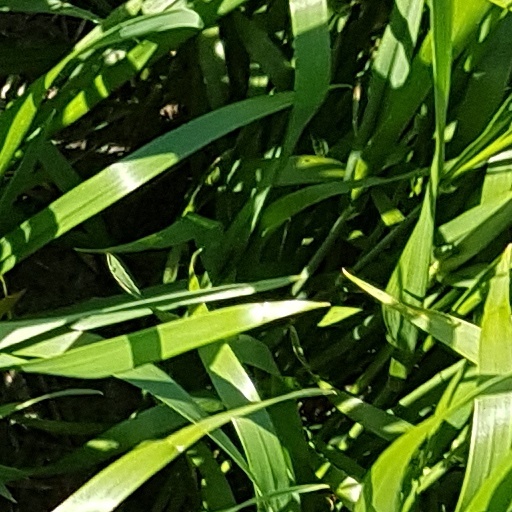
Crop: wheat